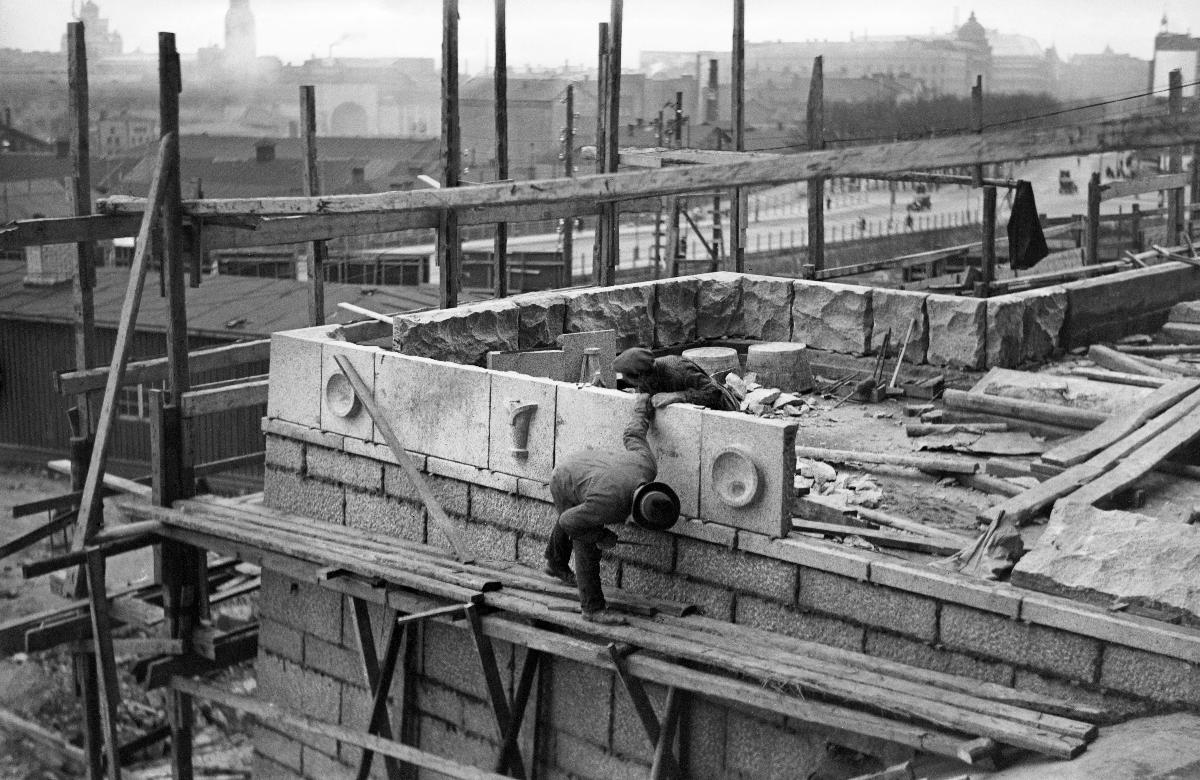
Eduskuntatalon rakennustyömaa
Riksdagshusets byggplats; The building site of the Parliament house
sisällön kuvaus: Eduskuntatalon rakennustyömaa Helsingissä 1930. content description: The construction site of the Parliament house in Helsinki 1930. innehållsbeskrivning: Riksdagshusets byggplats i Helsingfors 1930.
Kuvaaja: Sundström, Hugo, kuvaaja
Vuosi: 1930
Paikka: Suomi, Uusimaa, Helsinki, Mannerheimintie Helsinki; Suomi
Aiheet: arkkitehtuuri; rakennukset; rakennelmat; Eduskuntatalo; ulkokuva; HBL; architecture; buildings; construction; Parliament House; parliament house; building site; exterior; arkitektur; byggnader; byggande; Riksdagshuset (Finland); riksdagshuset; exteriör; bygge; byggplats